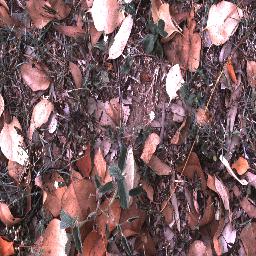
Label: negative